Louis E. Burnham

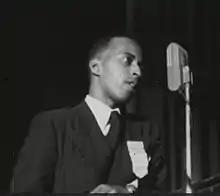
Burnham speaking to the Progressive Party convention, Philadelphia 1948

That year, the Progressive Party was a vehicle for the unsuccessful Presidential campaign of 1941–1945 Vice President Henry A. Wallace. Burnham co-directed Wallace's southern effort along with Palmer Weber. Burnham appears briefly in Carl Marzani's promotional film of the party's organizing convention in Philadelphia, where he is identified as the Vice Chairman for Alabama. Burnham traveled with Wallace's small entourage on a caravan through Alabama, occasionally seeing close up the violence with which the crowd targeted the candidate. Burnham could influence Wallace's views, as shown by Burnham's objection to a Wallace speech in Decatur, Alabama. Wallace had spoken approvingly of some Alabama favorites: the Bankhead family (William and Tallulah), the TVA, the University of Alabama football team; but without mentioning either Alabama's famous Black agricultural scientist George Washington Carver, or impoverished rural conditions. Wallace accepted Burnham's criticism.